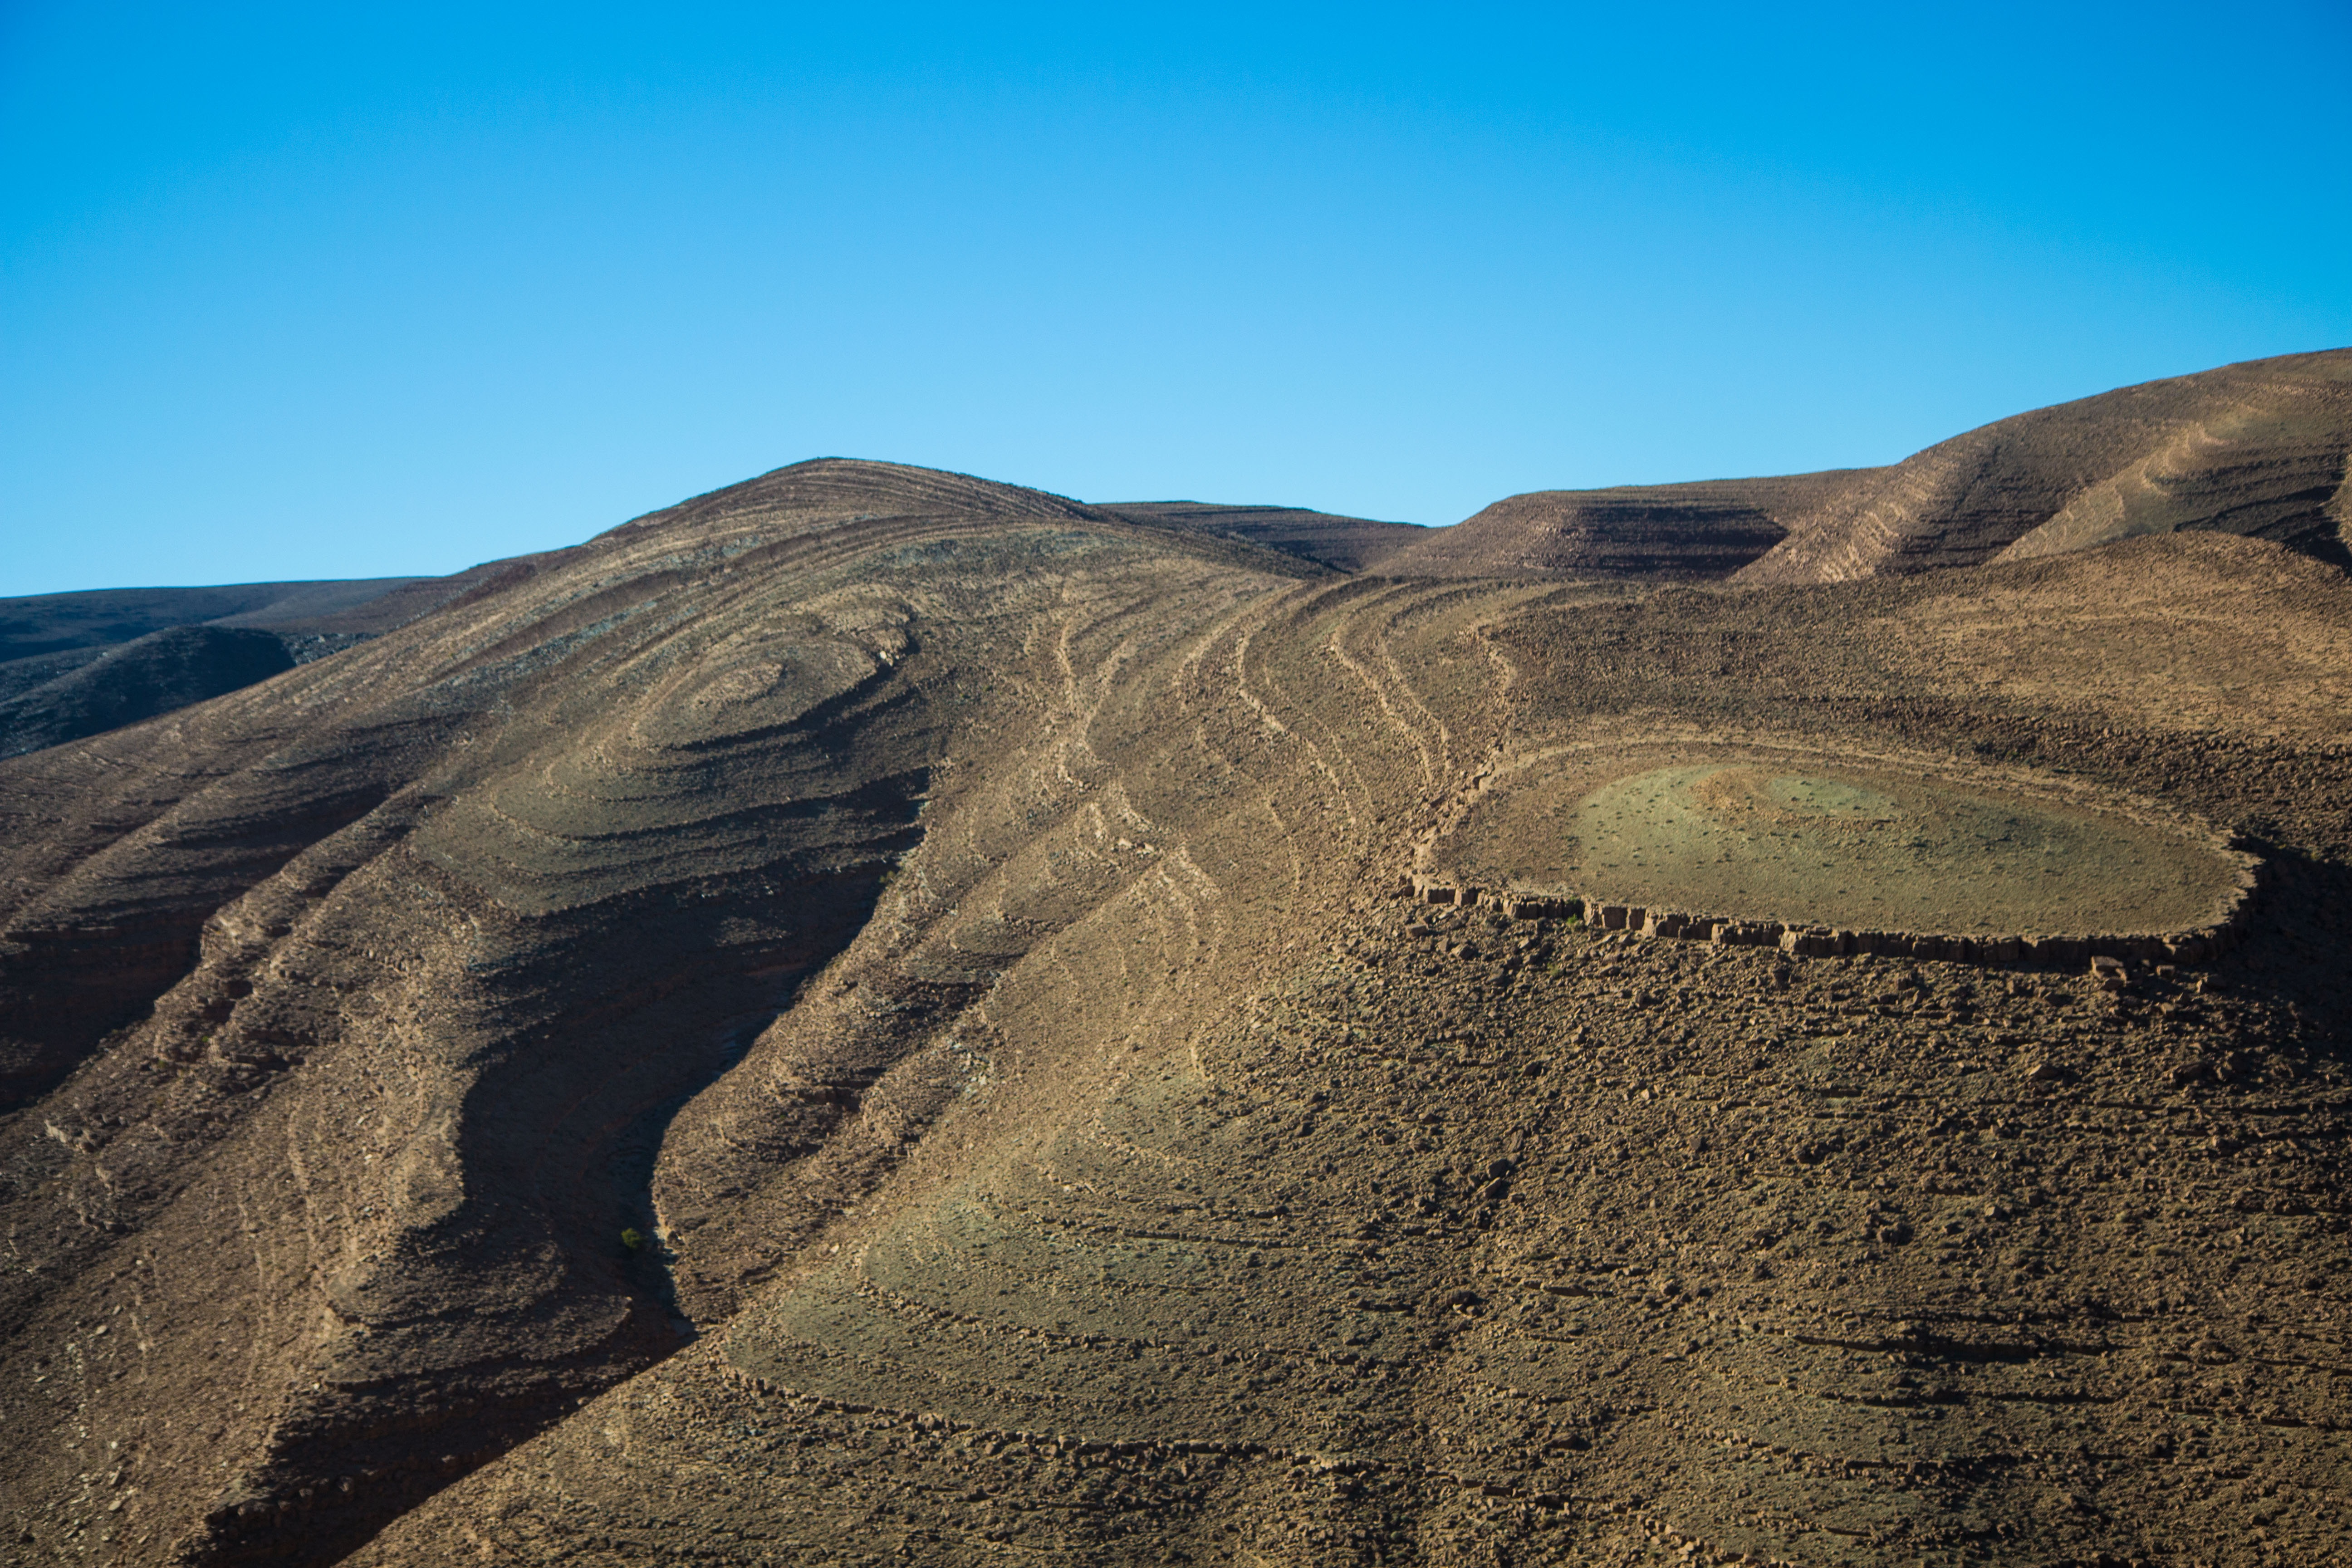
mountainous landforms, geographical feature, landform, natural environment, wilderness, ecosystem, badlands, mountain, hill, horizon, soil, rock, geology, landscape, plateau, sand, ridge, wadi, desert, terrain, aeolian landform, sea